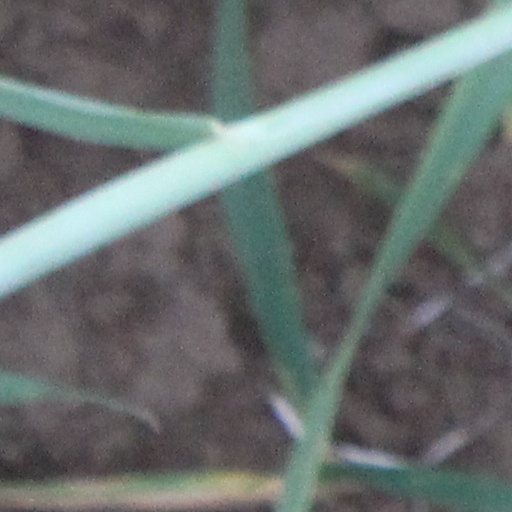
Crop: wheat